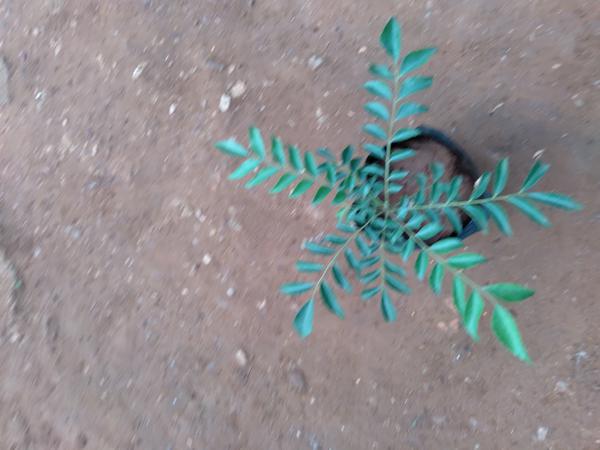
Plant: Curry_Leaf